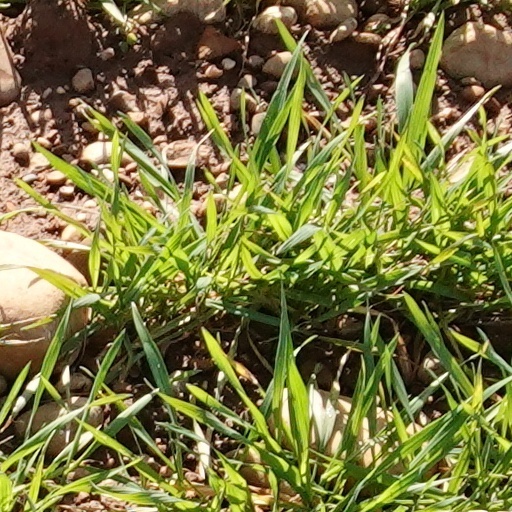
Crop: wheat